Port of London

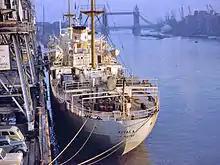
A ship berths in the busy Upper Pool in 1962

Alongside the docks many port industries developed, some of which (notably sugar refining, edible oil processing, vehicle manufacture and lead smelting) survive today. Other industries have included iron working, casting of brass and bronze, , timber, grain, cement and paper milling, armament manufacture, etc. London dominated the world industry for decades with works at Greenwich, Silvertown, North Woolwich, Woolwich and Erith.